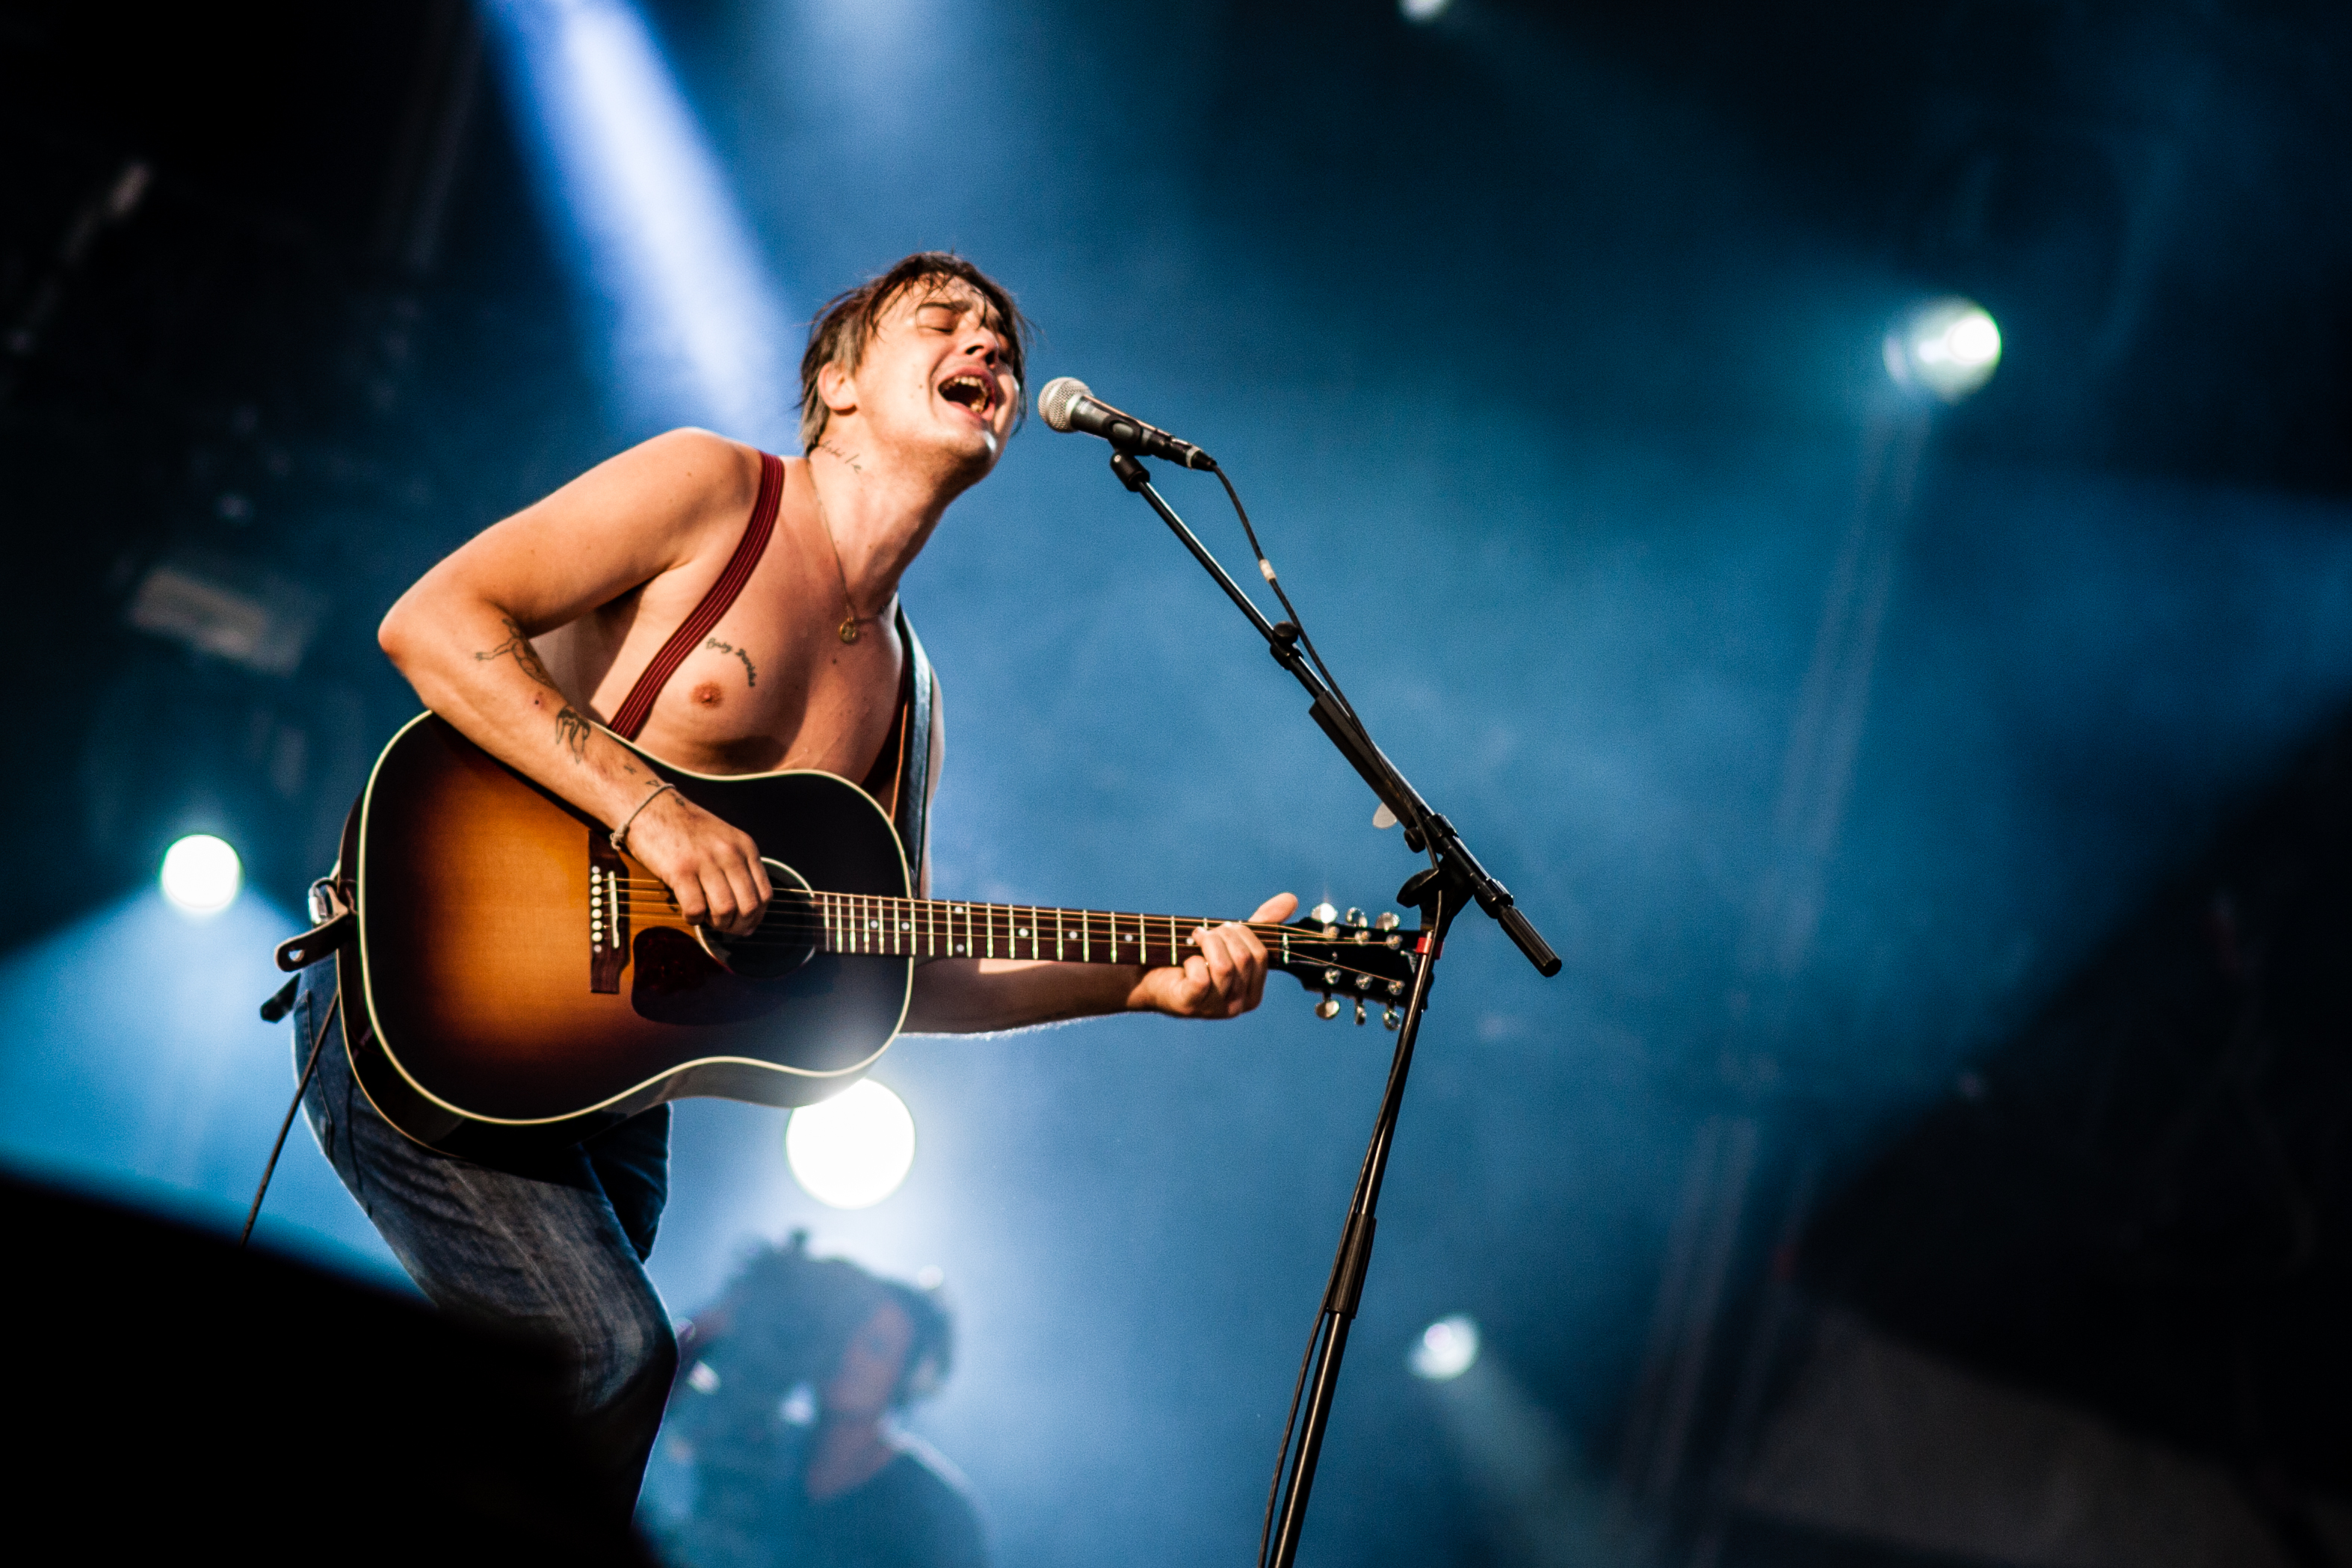
music, concert, live, canon, musician, performance art, festival, 40d, gig, stage, grande, fete, humanit, huma, fetedelhumanite, doherty, pete, petedoherty, scne, performance, bassist, singing, event, guitarist, drums, drummer, entertainment, performing arts, singer songwriter, rock concert